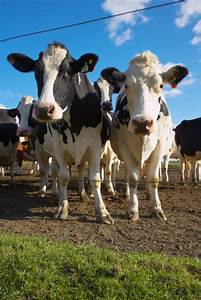
Label: mucca